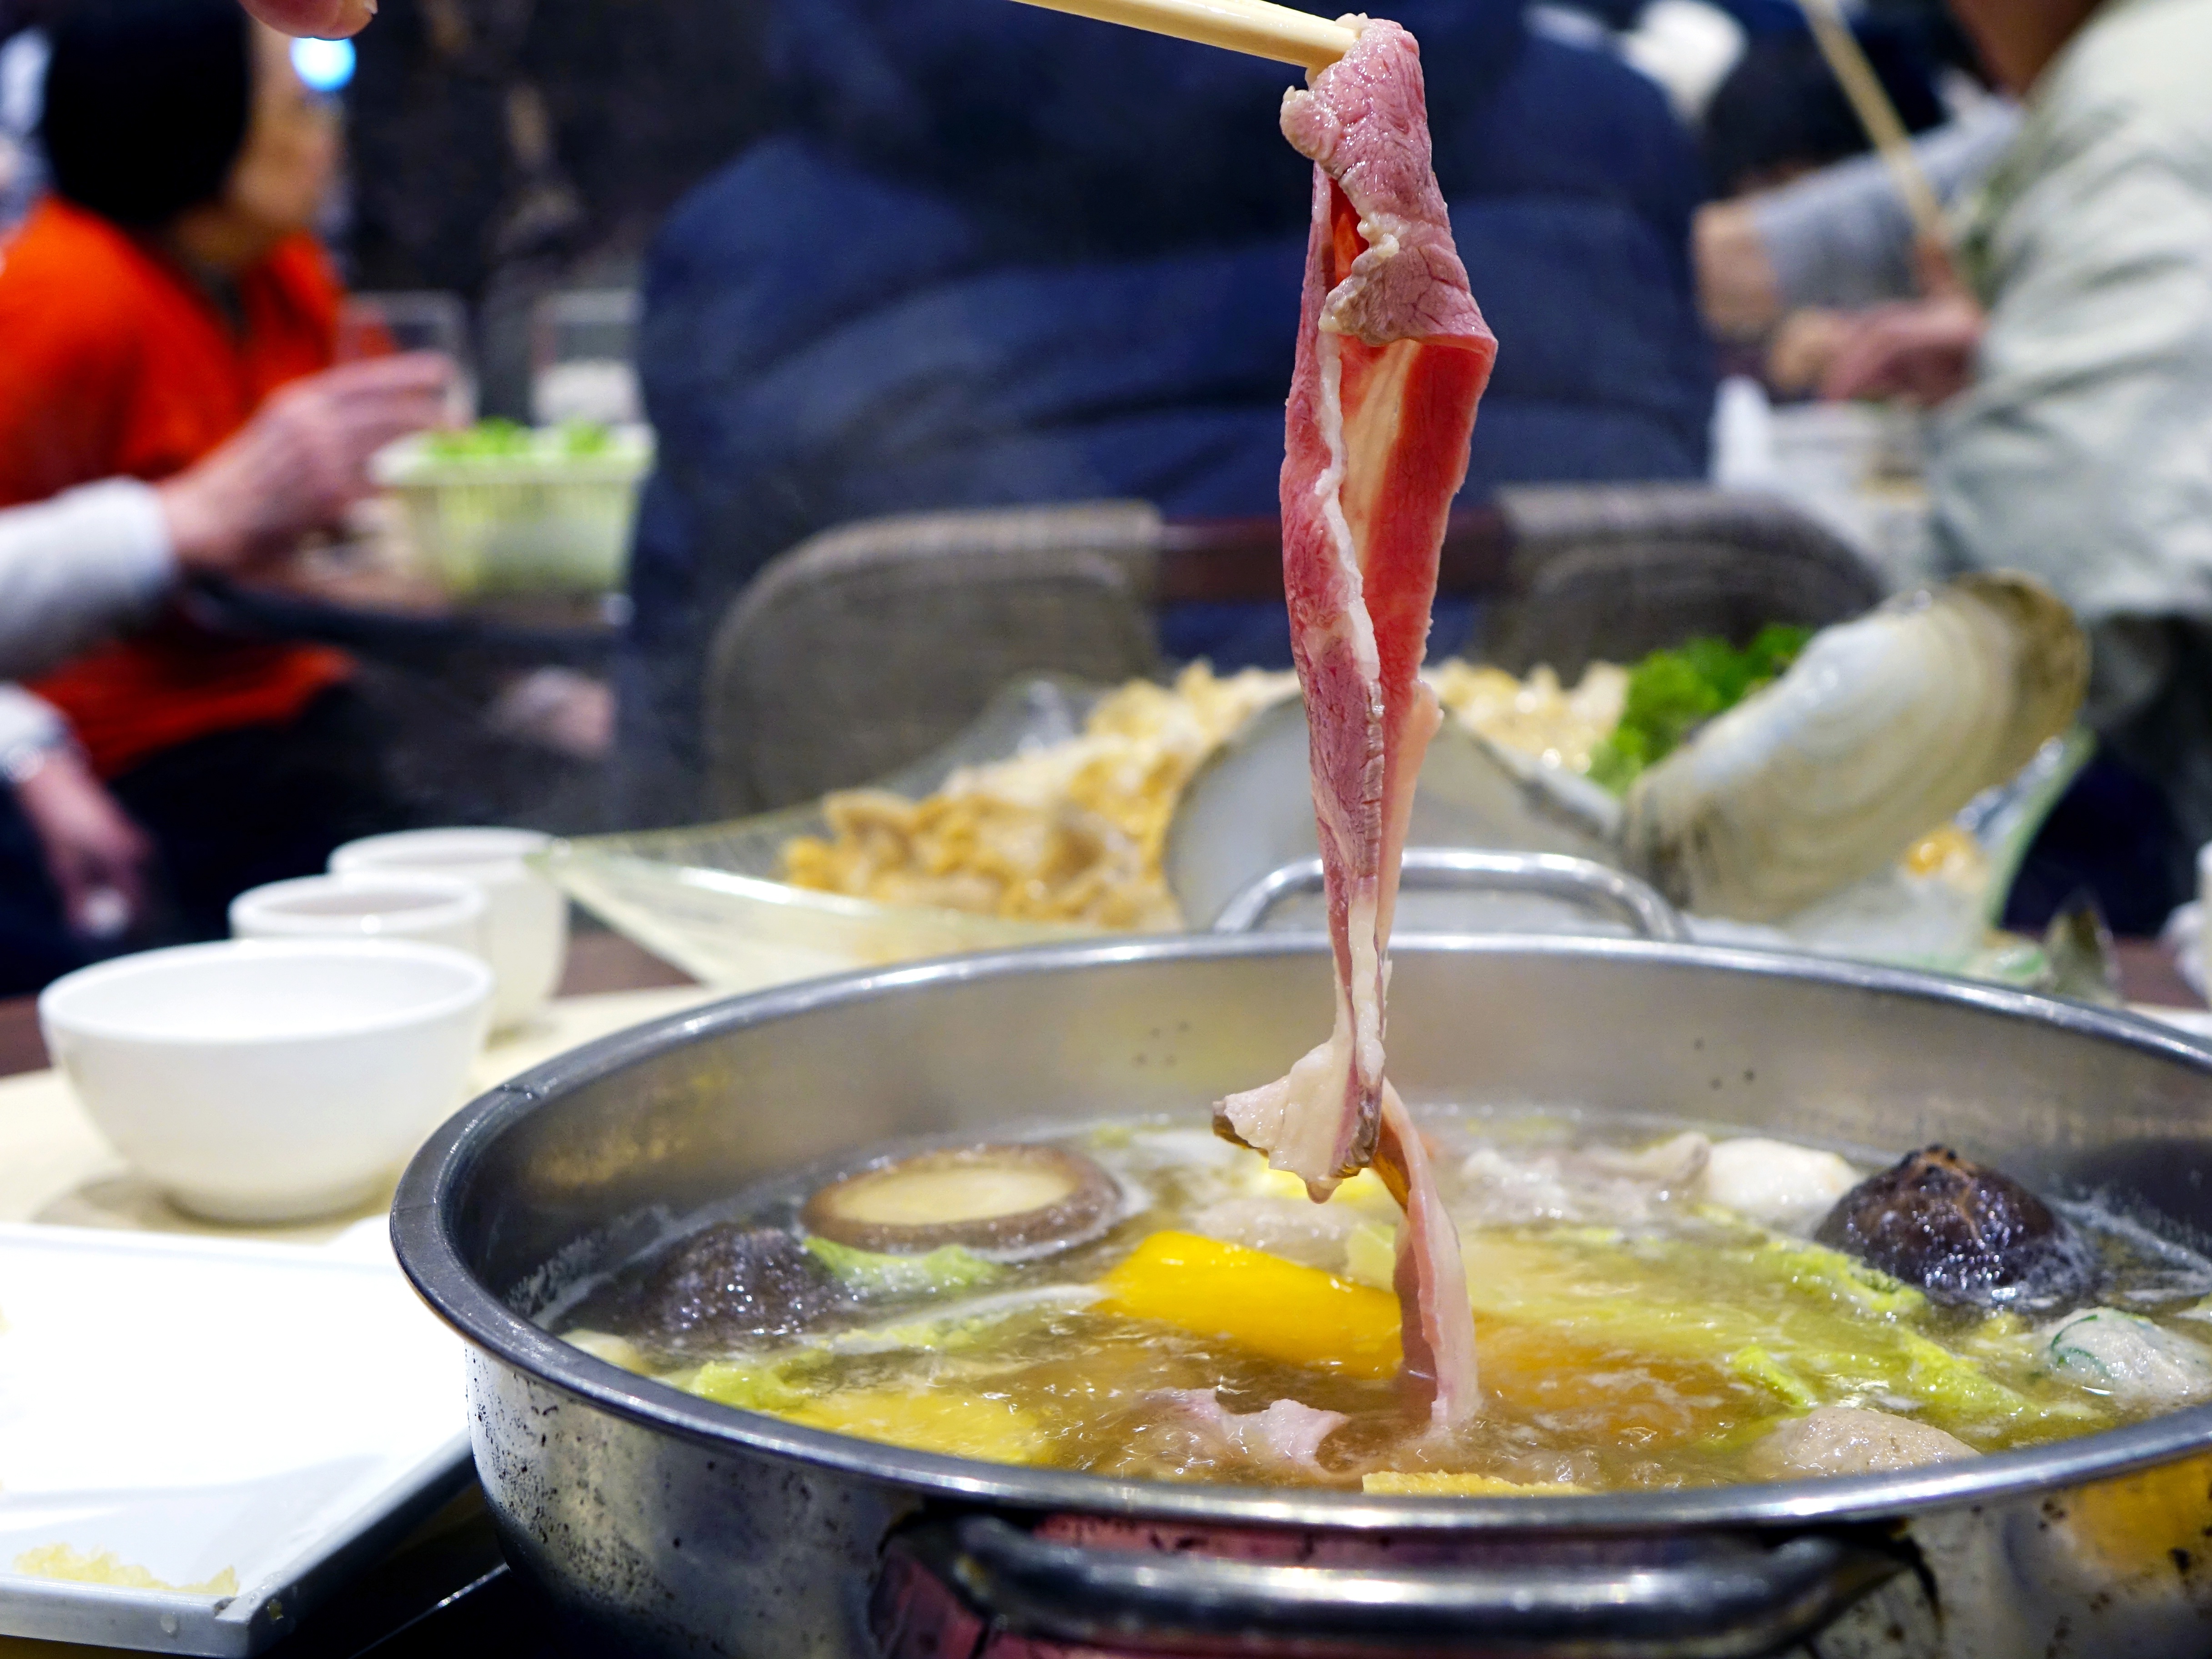
restaurant, pot, dish, meal, food, cooking, seafood, fresh, mushroom, meat, cuisine, beef, delicious, soup, sweetcorn, asian food, vegetables, hot, street food, steamboat, tofu, sense, chinese food, southeast asian food, hot pot